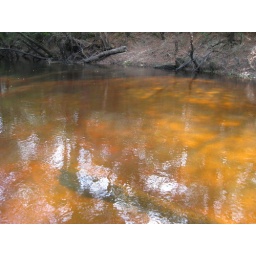
I am facinated by the tea colored water flowing over the surgar white sand.